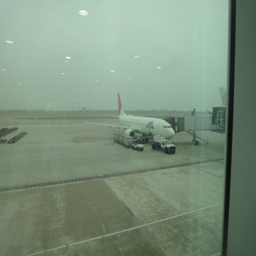
A plane parked on a tarmac of a airport.
The view from inside an airport window, looking out onto an airport apron where an airplane is parked.
A large commercial airplane parked at the airport gate.
The plane is ready to board passengers for their flight.
An airplane sitting on the tarmac at an airport